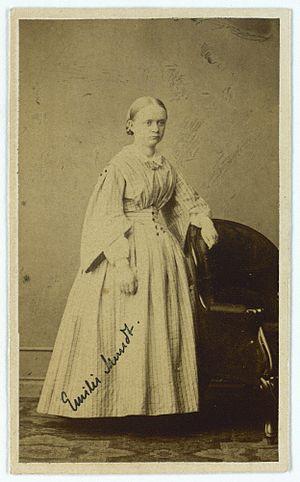
Emilie Mundt est une peintre et féministe danoise.